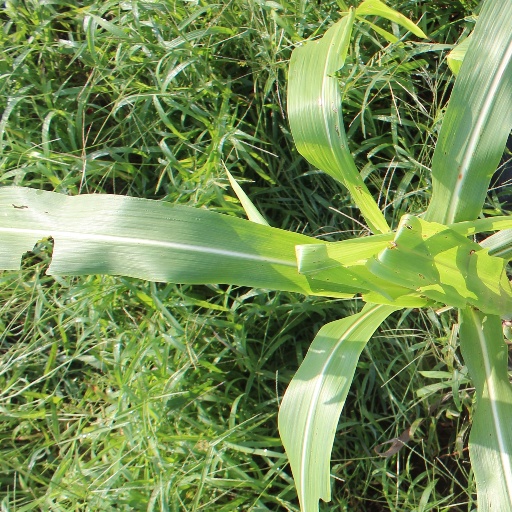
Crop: sorghum